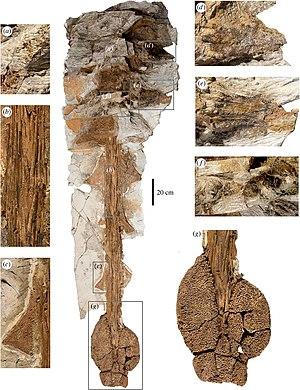
Zuul est un genre éteint de dinosaures de la famille des Ankylosauridae, datant du Crétacé supérieur, plus précisément du Campanien, décrit en 2017 à partir de l'espèce type et seule espèce, Zuul crurivastator, par des chercheurs du Musée royal de l'Ontario.